Covering of the Senne

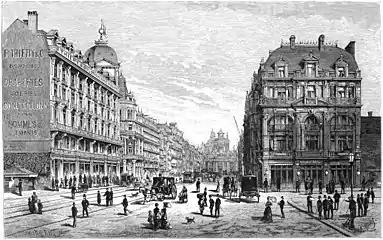
The Boulevard Anspach/Anspachlaan in 1880, etching by Armand Heins from "L'Illustration nationale"

The series of boulevards created by the project—the / (now the Boulevard Maurice Lemonnier/Maurice Lemonnierlaan), the / (now the Boulevard Anspach/Anspachlaan), the / (now the Boulevard Adolphe Max/Adolphe Maxlaan), and the / (now the Boulevard Émile Jacqmain/Émile Jacqmainlaan)—were laid out between 1869 and 1871, and were progressively opened to traffic from 1871 to 1873. The opening of these new routes offered a more efficient way to get into Brussels' lower town than the cramped streets such as the /, the / and the Rue Neuve/Nieuwstraat, and helped revitalise the town's lower quarters.